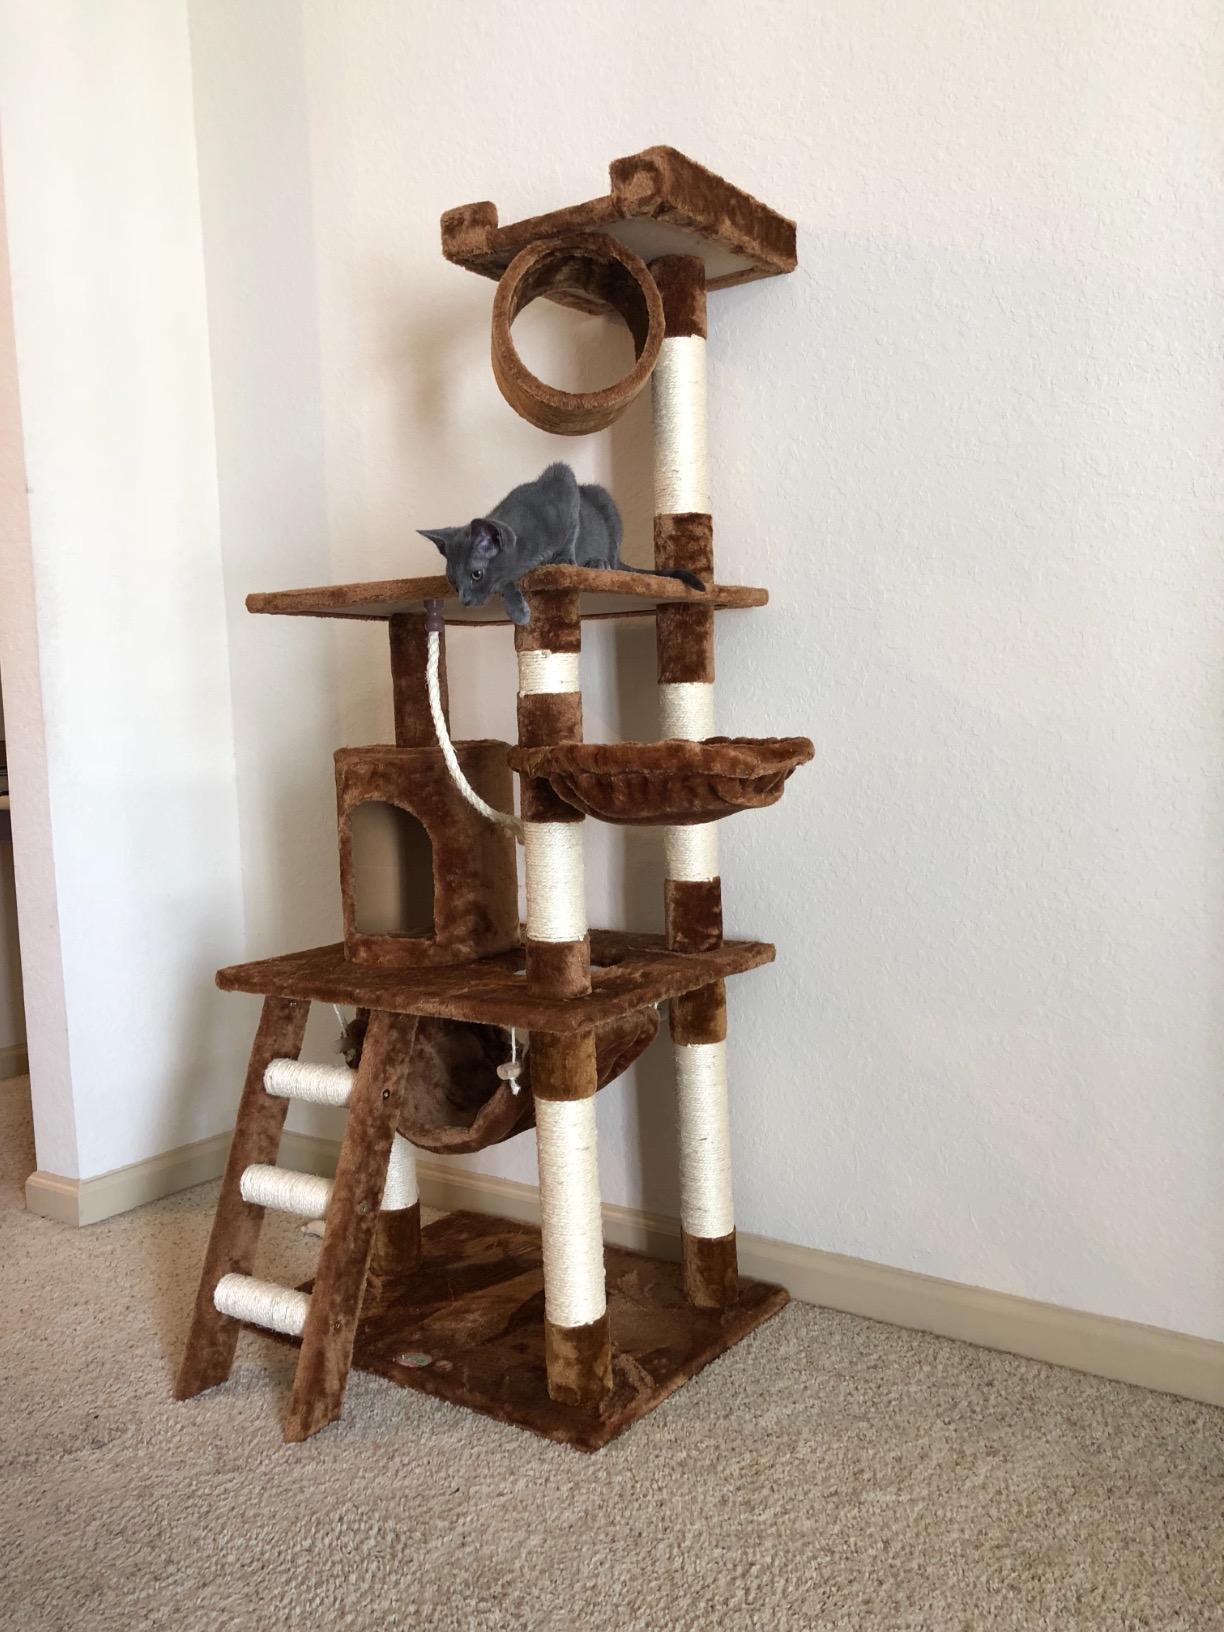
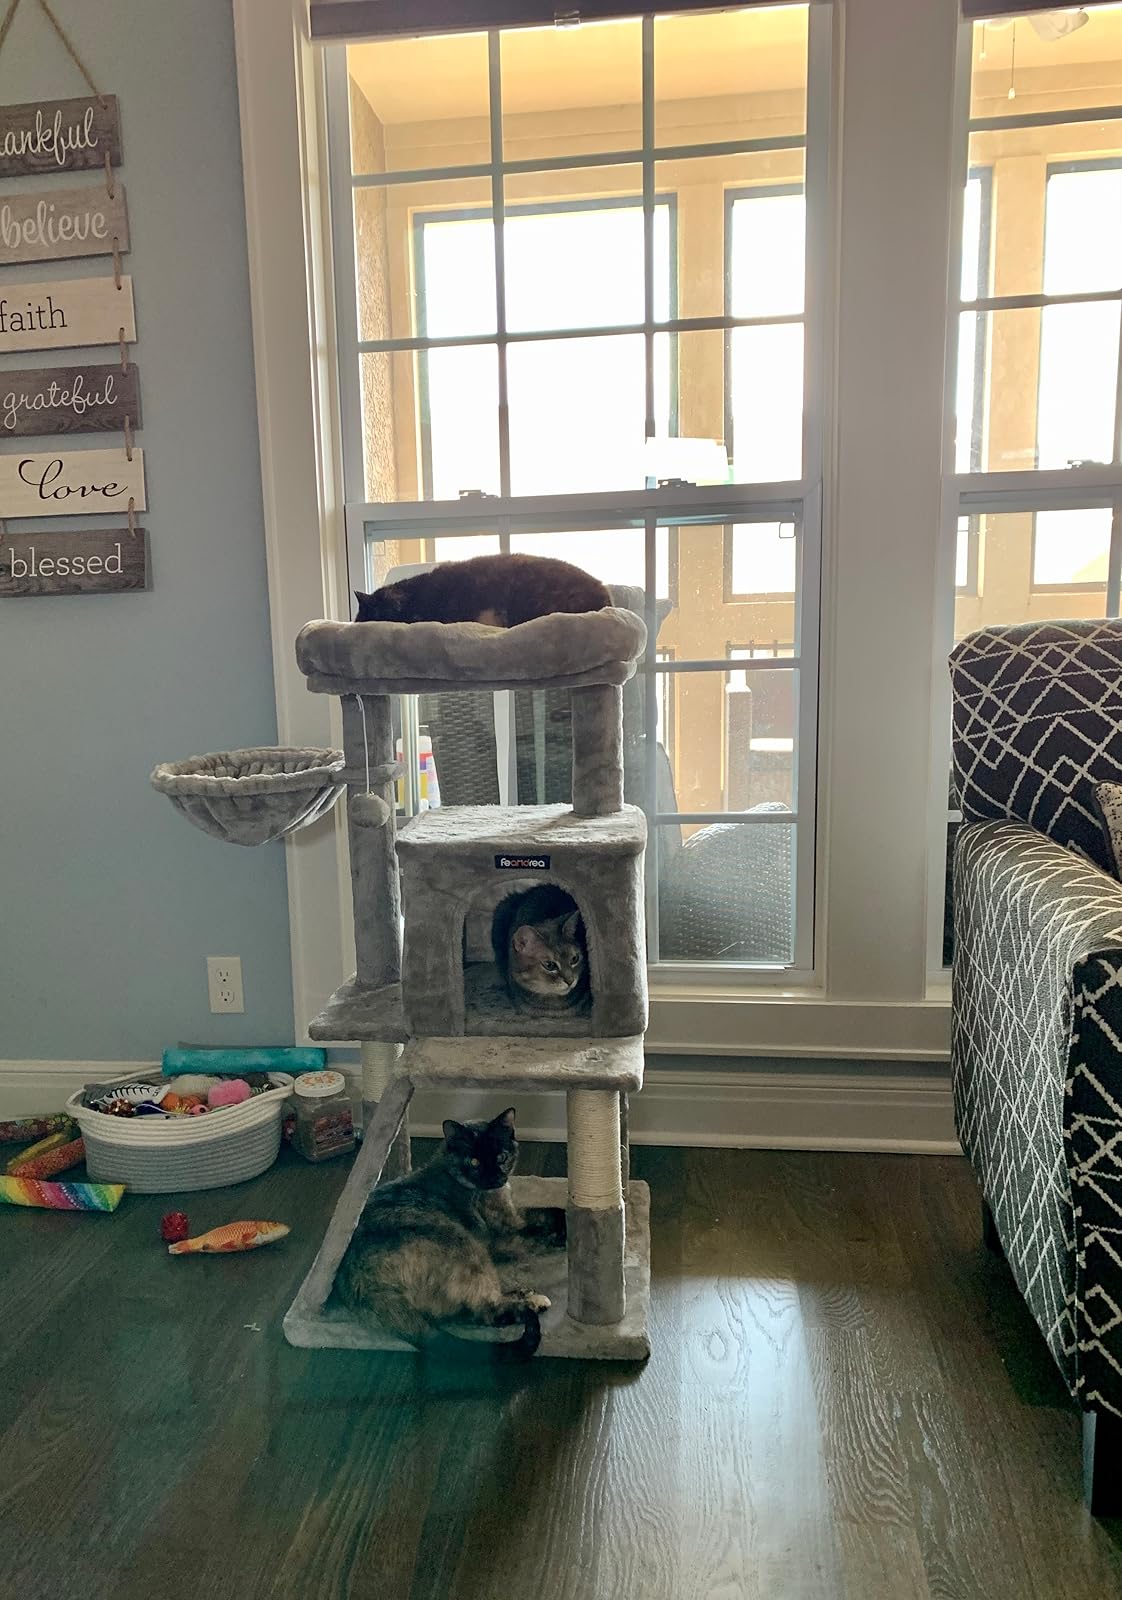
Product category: items_cat tree
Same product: no